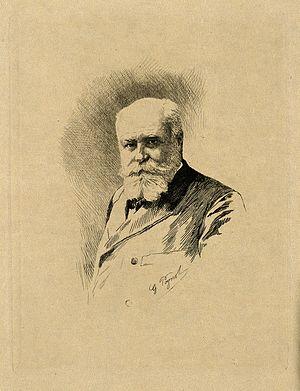
Jules Aristide Voisin, né au Mans le 4 octobre 1844 et mort à Paris en avril 1920, est un médecin français.